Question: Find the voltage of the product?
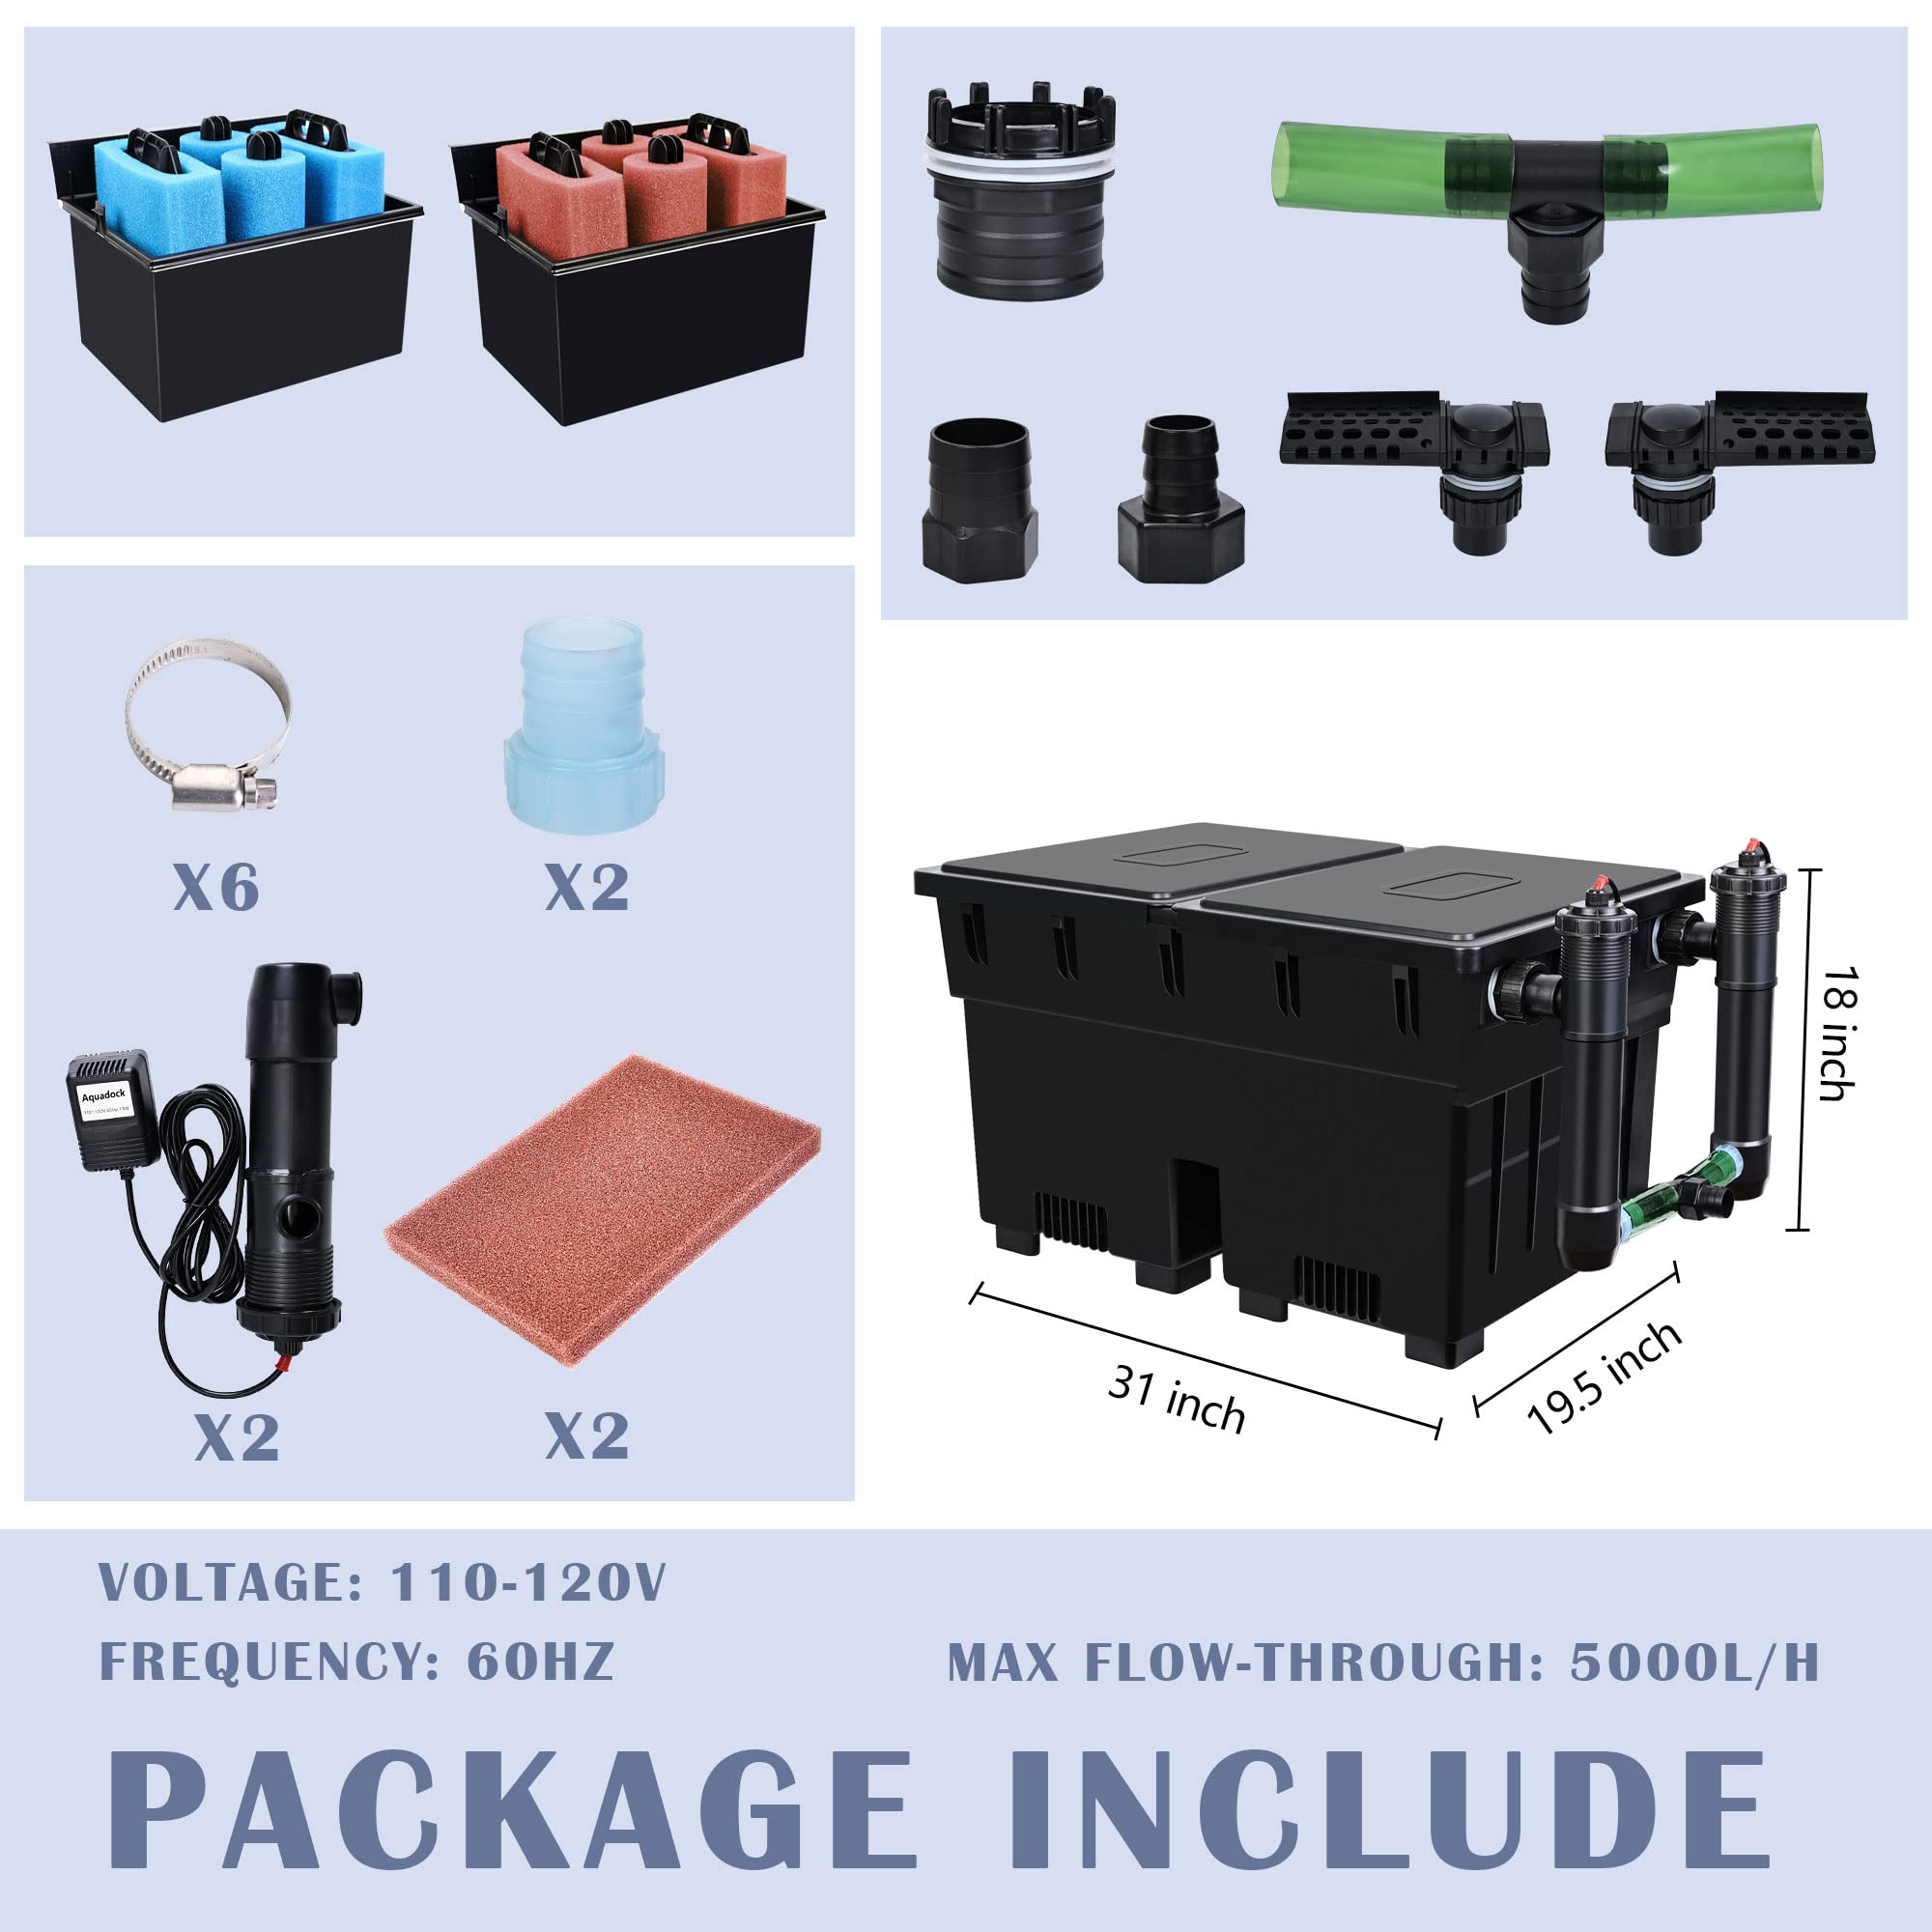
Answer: [110.0, 120.0] volt